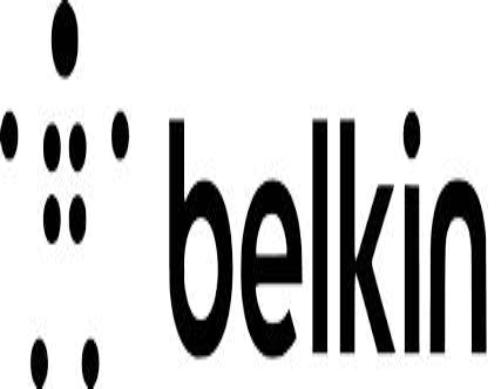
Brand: BELKIN-1
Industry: Electronic